Petri Huru

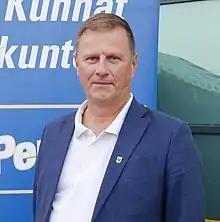

Petri Juhani Huru (born 19 September 1966 in Pori) is a Finnish politician currently serving in the Parliament of Finland for the Finns Party at the Satakunta constituency.